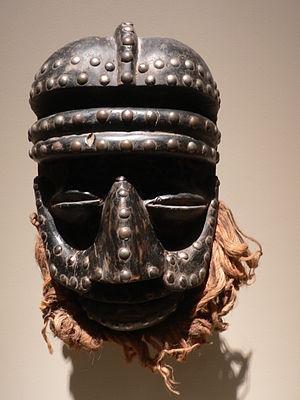
Les Bétés sont un peuple vivant dans le centre-ouest de la Côte d'Ivoire, notamment dans les régions de Gagnoa, Ouaragahio, Soubré, Buyo, Issia, Saïoua, Daloa et de Guibéroua, dans ce qu'on appelle la « boucle du cacao ». Ils représentent environ 18 % de la population du pays, ce qui en fait démographiquement la deuxième du pays après les Baoulés.
Les masques revêtent une très grande importance dans les cérémonies d'Afrique, notamment à l'occasion des cérémonies funéraires.
Ernesto Djédjé, originaire du pays des Bétés, surnommé le « Gnoantré national », « l'Épervier » ou encore « le Roi du ziglibithy », est un chanteur, poète-fabuliste, danseur, arrangeur et un guitariste ivoirien. Véritable icône en Côte d'Ivoire, il était aussi renommé pour ses performances scéniques notamment ses déhanchés très particuliers. Il a inspiré une bonne partie de la nouvelle génération actuelle de chanteurs africains avec le ziglibithy, style musical et danse dont il est le créateur. C'est ce style musical qui entraînera dans les années 1990 le zouglou puis le coupé-décalé dès 2003, mouvement toujours en vogue.
Le masque bété est une figure artistique et culturelle originaire du groupe ethnique bété de Côte d'Ivoire. Les Bétés font partie du groupe krou localisé au centre ouest du pays. Le territoire bété s'étend sur trois départements : les départements de Daloa, Issia et Gagnoa.